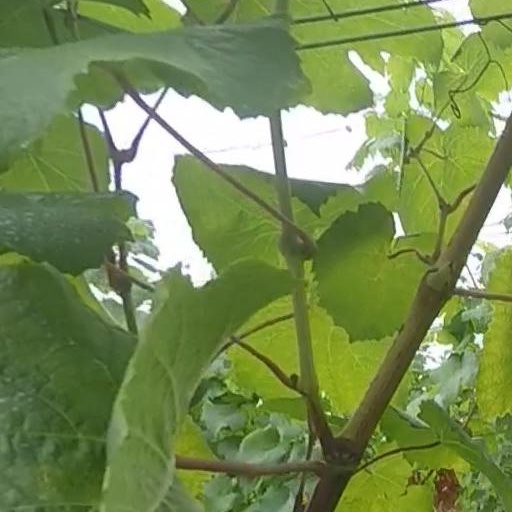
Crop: grape